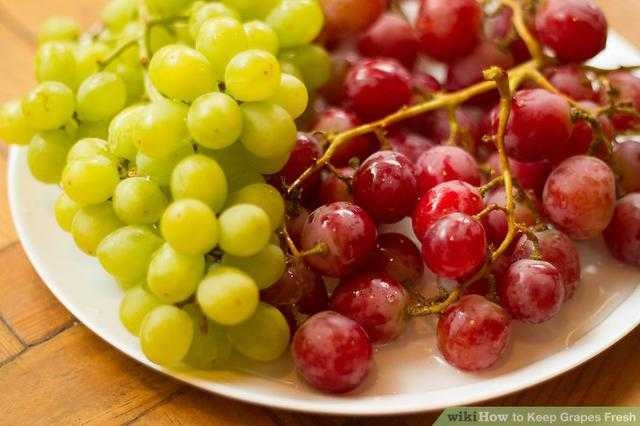
Label: Grapes